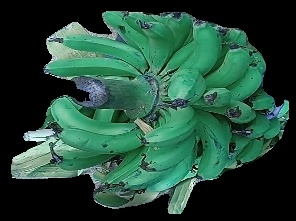
Variety: pachbale
Grade: grade3